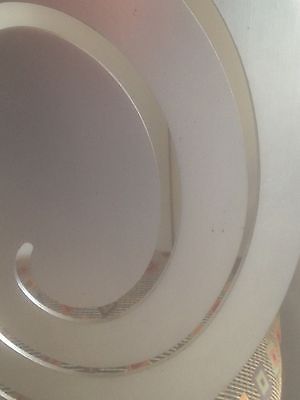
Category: chair